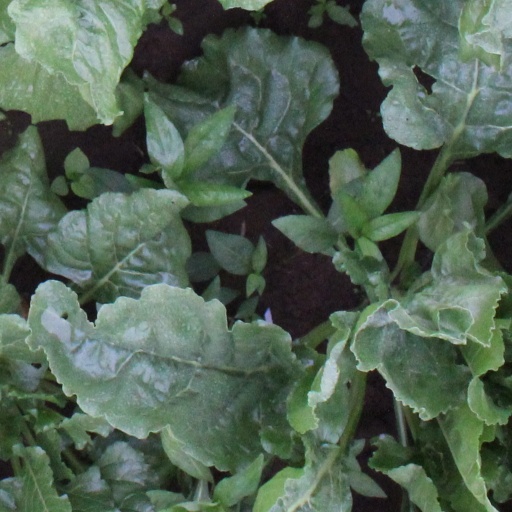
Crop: sugar beet